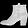
Label: Ankle boot